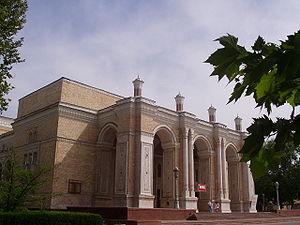
Tachkent (Ouzbekistan)
L'Ouzbékistan, en forme longue la république d'Ouzbékistan, en ouzbek Oʻzbekiston, Ўзбекистон et Oʻzbekiston Respublikasi, Ўзбекистон Республикаси, et en russe Узбекистан et Республика Узбекистан, est un pays d'Asie centrale de plus de 31 millions d'habitants, ancienne république soviétique, État indépendant depuis le 31 août 1991, entouré par le Kazakhstan à l'ouest- nord-ouest et au nord, le Kirghizistan à l'est, le Tadjikistan au sud-est, l'Afghanistan au sud-sud-est et le Turkménistan au sud-ouest. Sa capitale est Tachkent, métropole de 2,7 millions d'habitants.